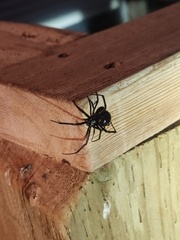
Species: Lactrodectus_hesperus